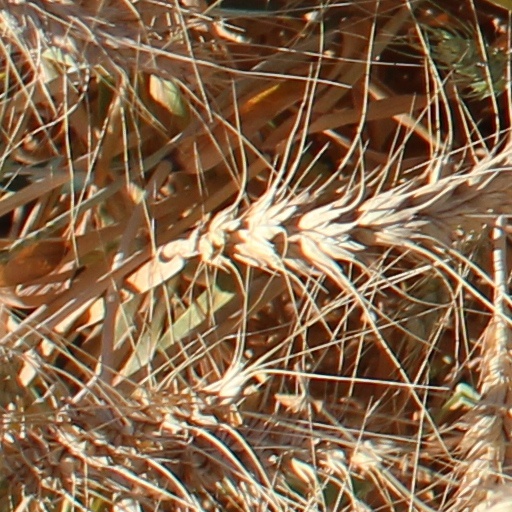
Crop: wheat